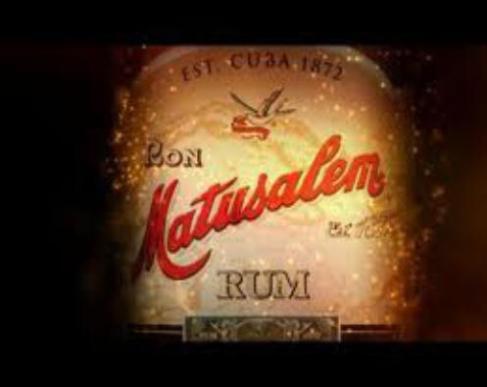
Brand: matusalem
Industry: Food